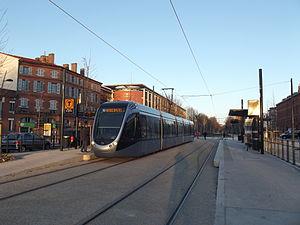
Tram au terminus ""Palais de justice""
La ligne T2 du tramway de Toulouse est la seconde ligne du réseau de tramway de l'agglomération toulousaine. Mise en service le 11 avril 2015 elle relie le palais de justice de Toulouse à l'aéroport de Toulouse-Blagnac en 32 minutes avec une fréquence au quart d'heure.